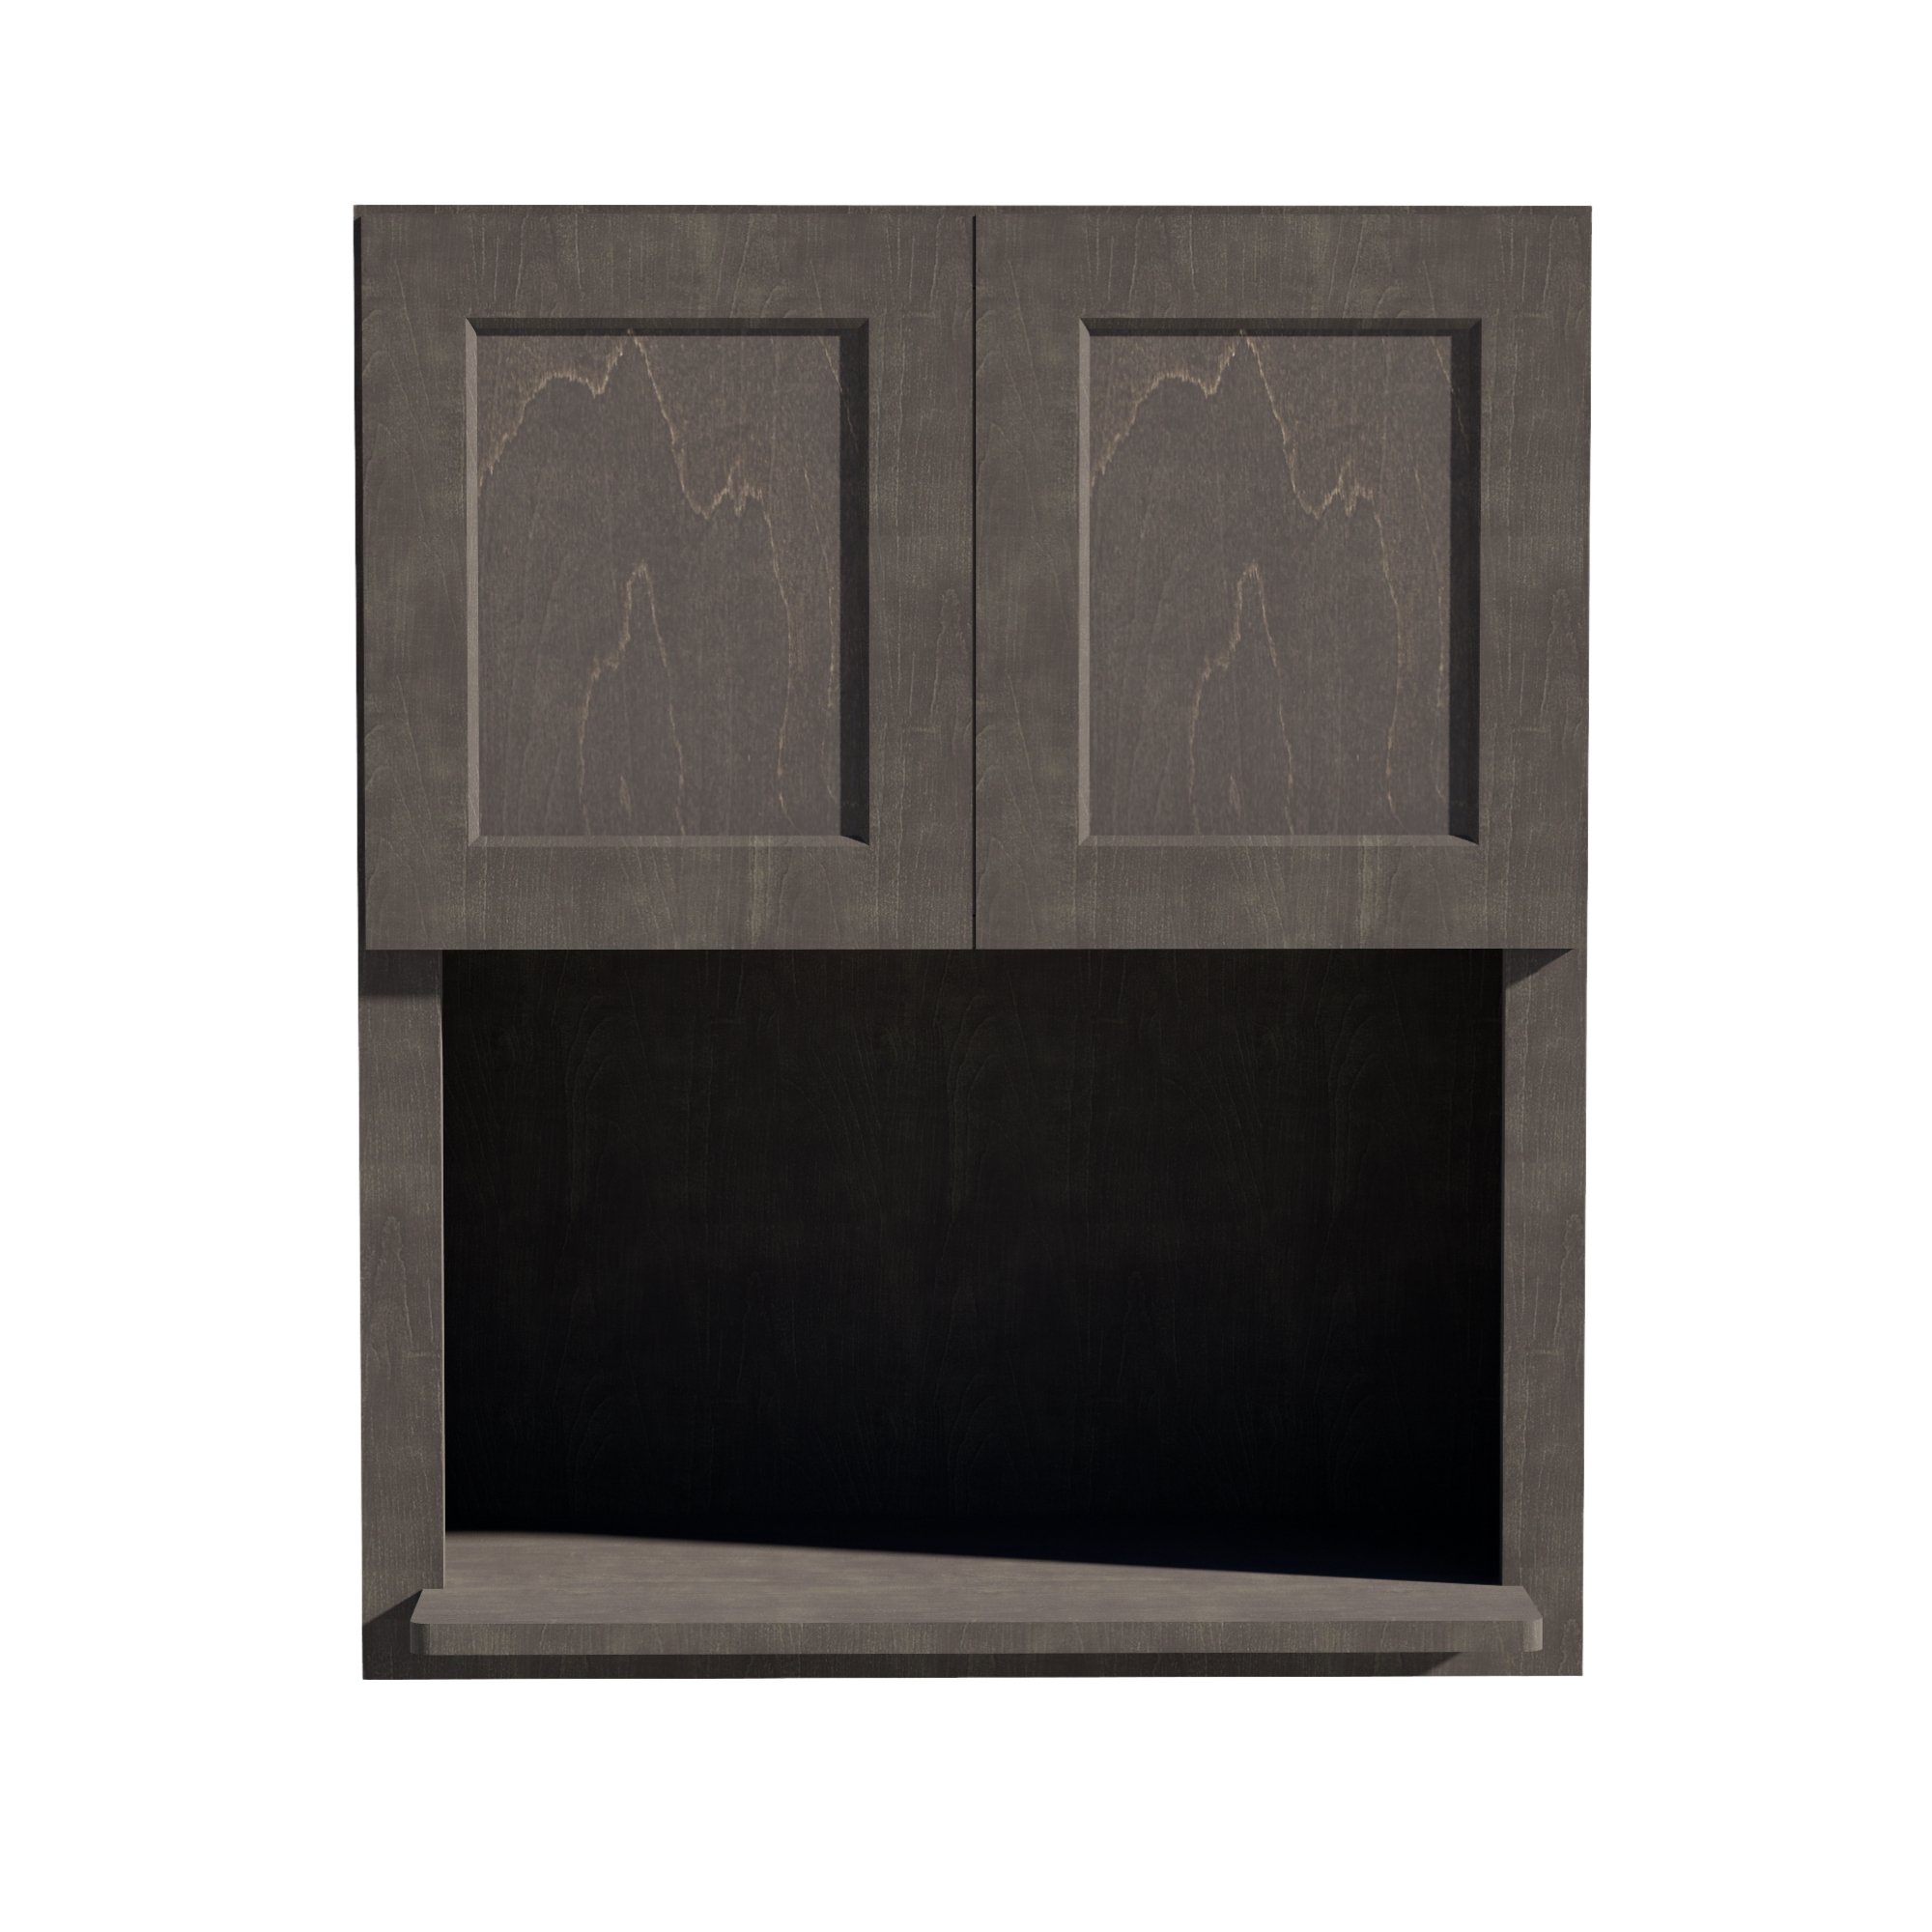
Dark Gray - 30"W x 36"H Microwave Wall Cabinet
Dimensions: 30"W x 36"H x 12"D Configuration: 2 Doors Solid Wood Fronts with a High-quality Plywood Box Stained Finish on Solid Birch Wood Reliable and durable with a 5-year warranty In-stock, ships directly from our Texas warehouse.
Brand: HomeCabinets
Category: Furniture > Cabinets & Storage > Kitchen Cabinets > Microwave Cabinets